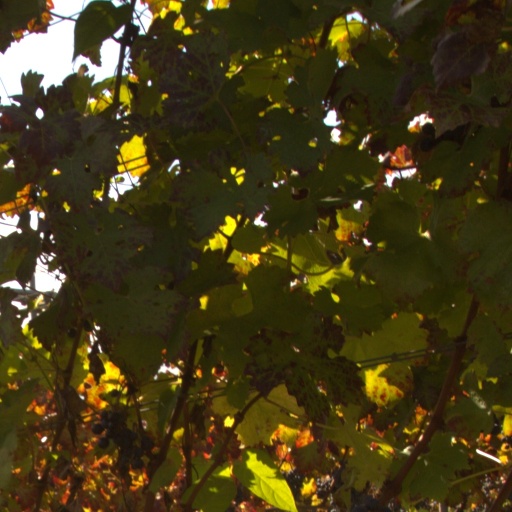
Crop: grape